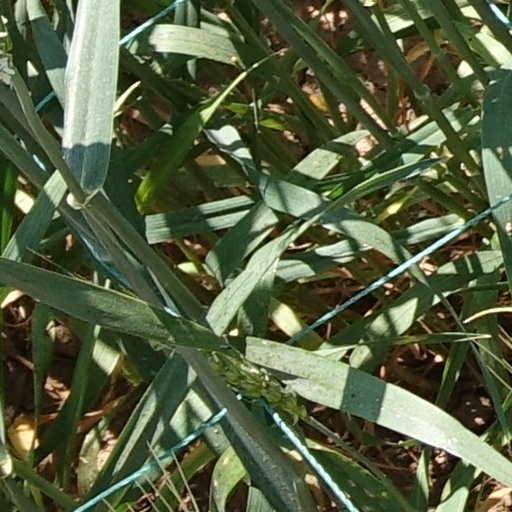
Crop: wheat